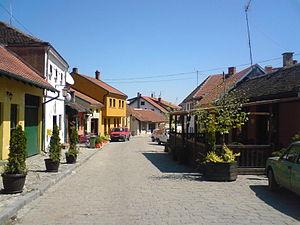
Valjevo est une ville de Serbie située dans le district de Kolubara. Au recensement de 2011, la ville intra muros comptait 58 184 habitants et sa zone métropolitaine, appelée Ville de Valjevo, 90 301.